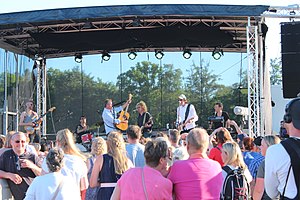
Danmark Dejligst
Rasmus Nøhr under Danmark Dejligst på Middelaldercentret i 2017.
Rasmus Nøhr under Danmark Dejligst på Middelaldercentret d. 27. maj 2017.
Danmark Dejligst er en række årlige udendørs koncerter med skiftende musikere, der er arrangeret af Rasmus Nøhr. Konceptet består i at der er gratis adgang for alle til koncertområdet, men at mad og drikke skal købes på stedet. Lokale foreninger og klubber hjælper med opstilling og underholdning og står for salg af fødevarer. Overskuddet fra dette blive delt mellem organisationerne og de optrædende kunstnere. Desuden er arrangementet støttet af Coop Danmark, Carlsbergfondet og Tuborgfondet.